Oltrepò Pavese

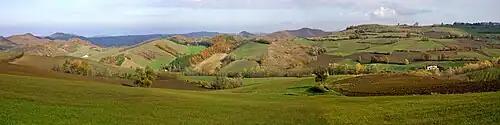
View of the Oltrepò Pavese near Val di Nizza

Although occasionally referred to as "the Tuscany of the north of Italy", Oltrepò Pavese is relatively unknown abroad.